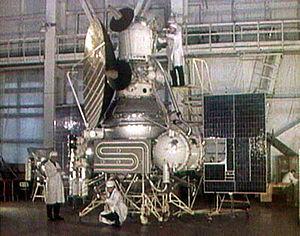
Le programme Mars était une série de missions spatiales de l'Union soviétique dont les sondes avaient pour objectif l'étude de la planète Mars. C'est Sergueï Korolev, père de la conquête spatiale soviétique, qui lança le programme au début des années 1960 avec la sonde Mars 1. Au total, sept sondes furent lancées, dont six au début des années 1970. Quatre sondes atteignirent leur objectif, mais aucune d'entre elles n'apporta les résultats escomptés. On doit cependant au programme Mars le premier atterrissage réussi sur la « planète rouge » le 2 décembre 1971 avec le module d'atterrissage de Mars 3.